Ti Amo Chocolate

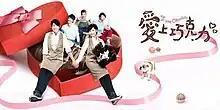
Promotional poster

Ti Amo Chocolate is a 2012 Taiwanese romantic-comedy television series. The television drama was produced by Sanlih E-Television and Taiwan Mobile Production, starring Vanness Wu and Joanne Tseng. It also stars Michael Zhang, Wang Zi, Hsueh Shih-ling, Kuo Shu-yao, and Dou Zhi Kong. The shooting started on February 12, 2012. It was first aired on April 10, 2012 on SETTV. It ended its run on July 30, 2012.